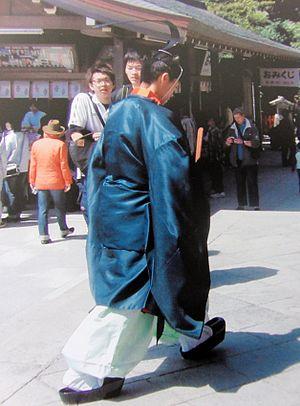
Le Sanctuaire shinto Meiji-jingūnbaku, Tokyo.- au Japon